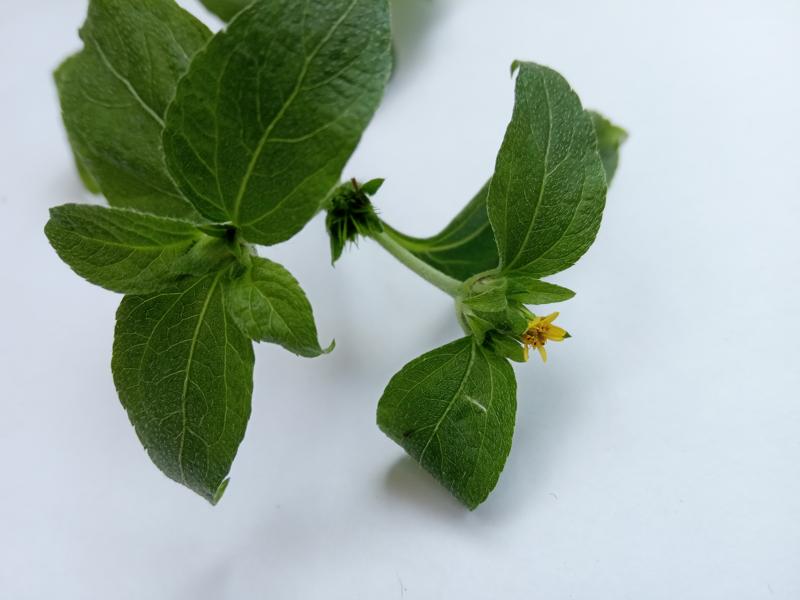
Weed species: Synedrella nodiflora